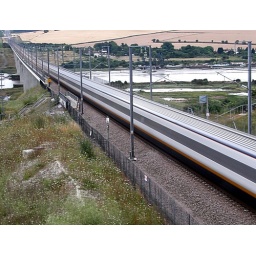
P7250290-2. Eurostar in a hurry to cross the Medway bridge at dusk.